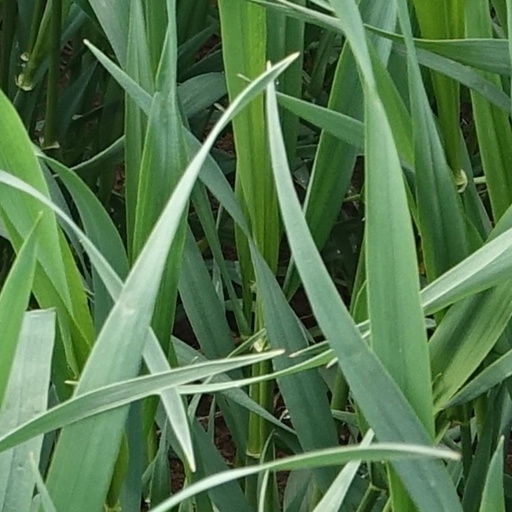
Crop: wheat